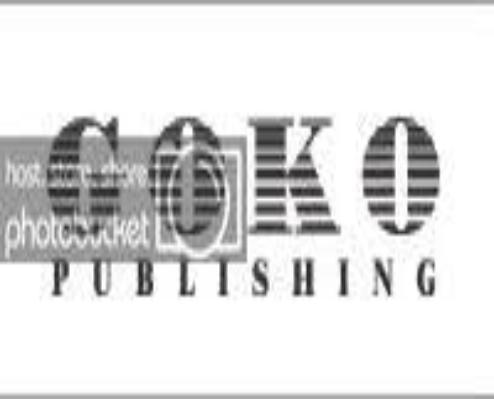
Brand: goko
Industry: Others